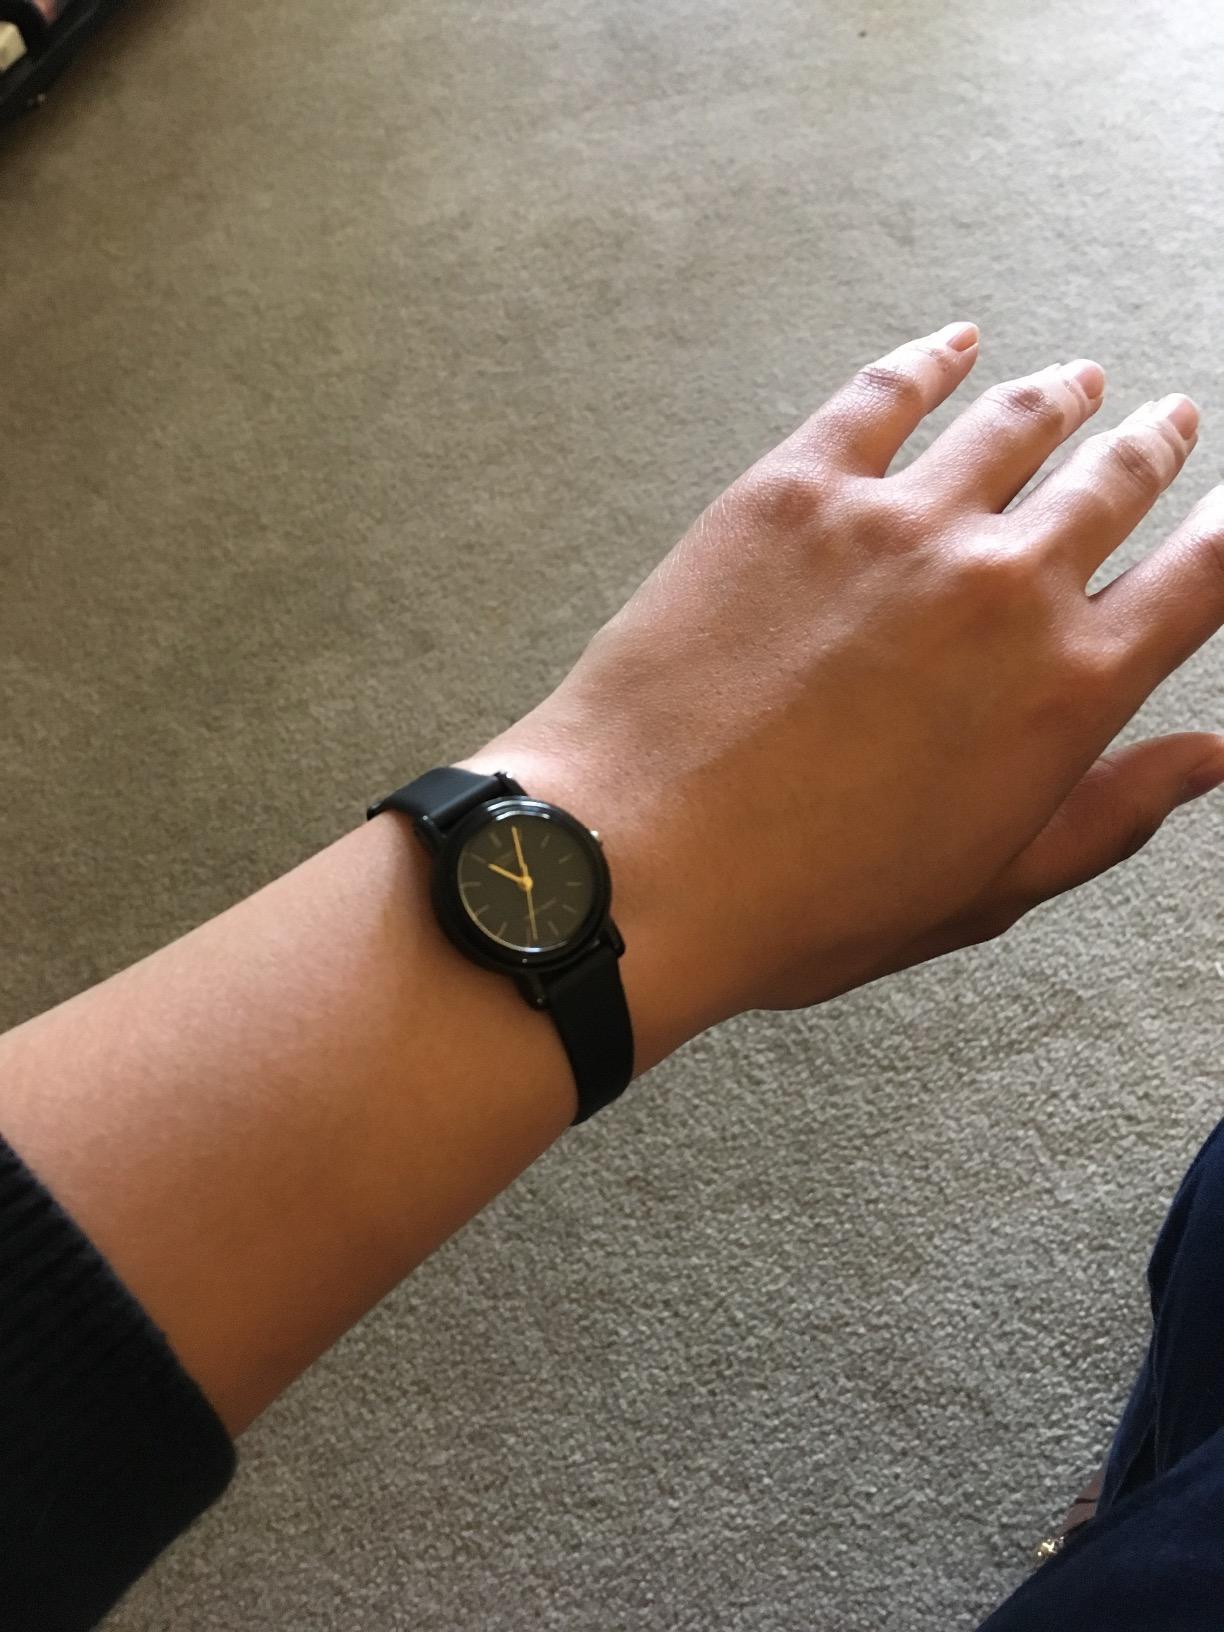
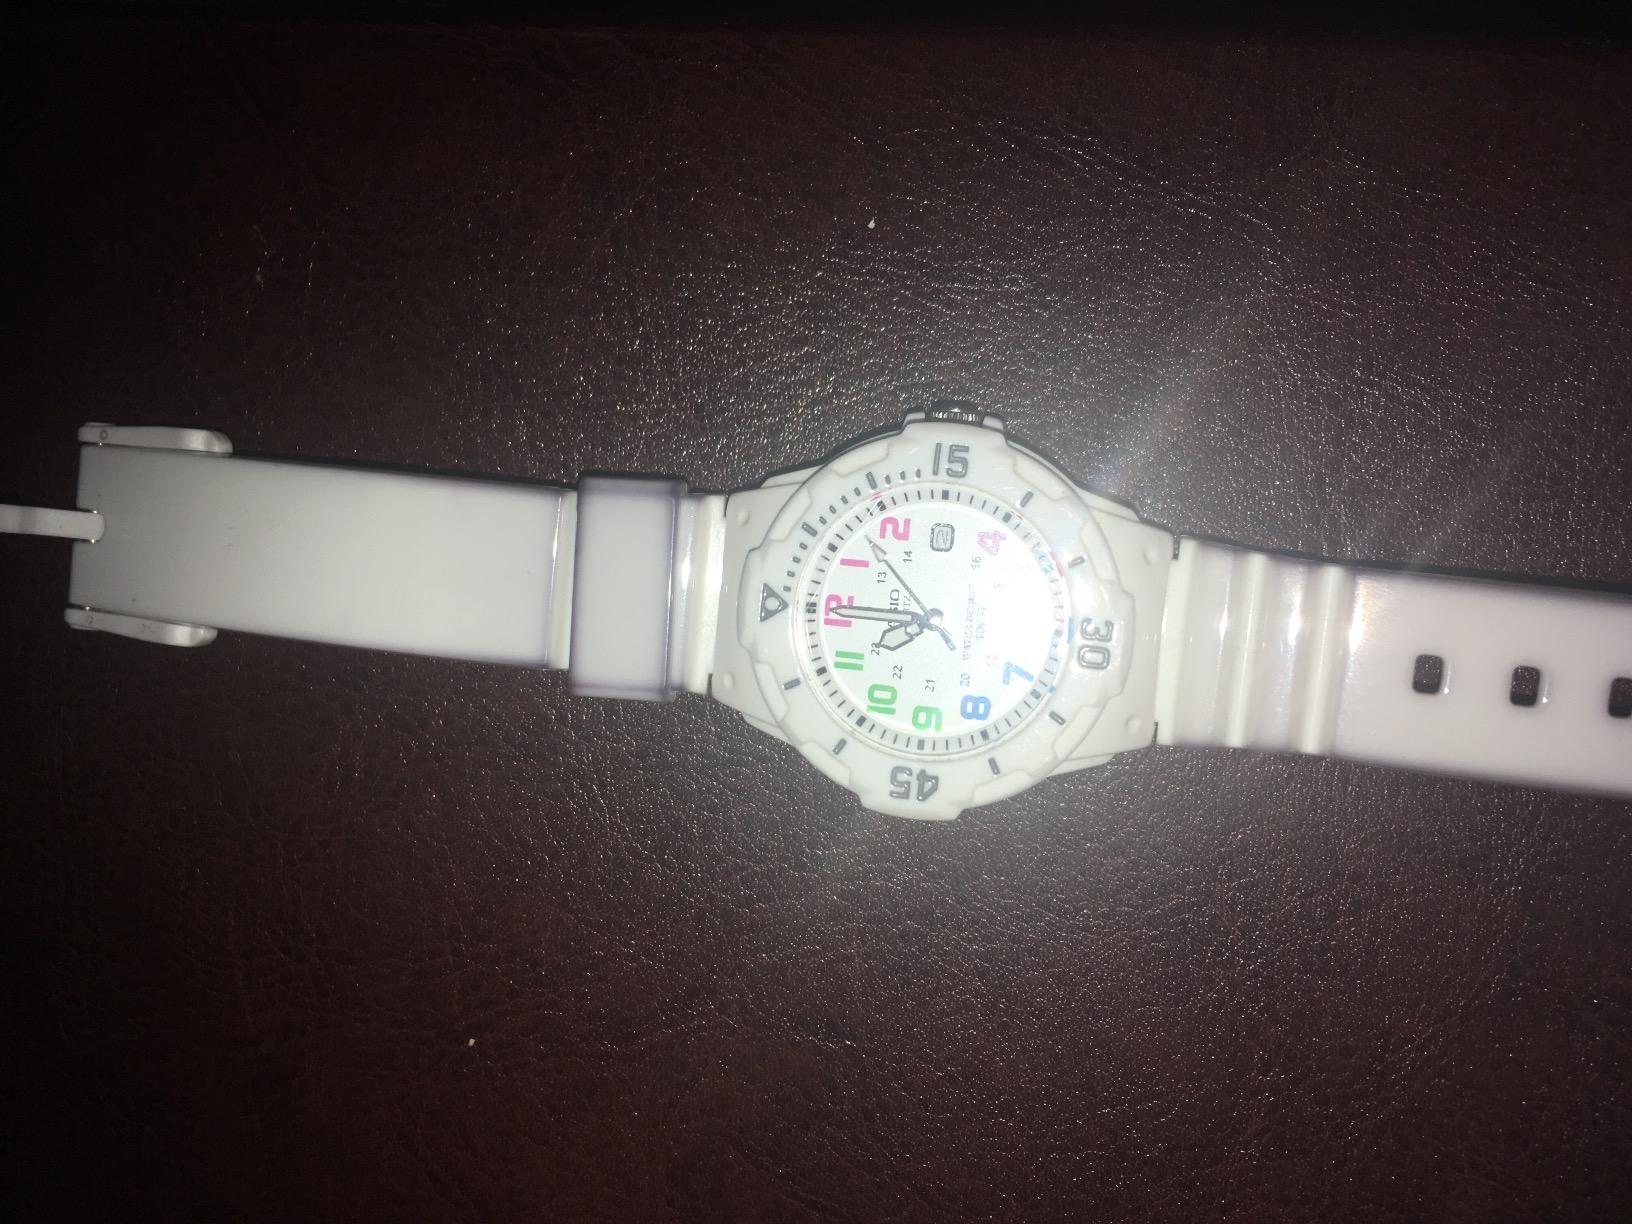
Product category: accessories_watch
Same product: no